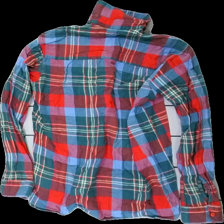
View: back
Type: Shirt
Category: Men
Brand: Not in the list
Brand text on label: country store
Colors: Blue, White, Green, Multicolor
Material: 100% cotton
Pattern: Checkered print
Cut: Regular
Size: M
Season: All
Damage location: top right
Damage 2 location: top center
Damage 3 location: middle right
Price range: <50
Recommended usage: Export
Description: rutig skjorta, nopprig